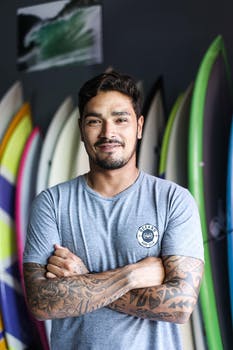
Label: No Watermark